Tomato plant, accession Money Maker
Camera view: horizontal (90 deg, fisheye); turntable rotation: 240 degrees
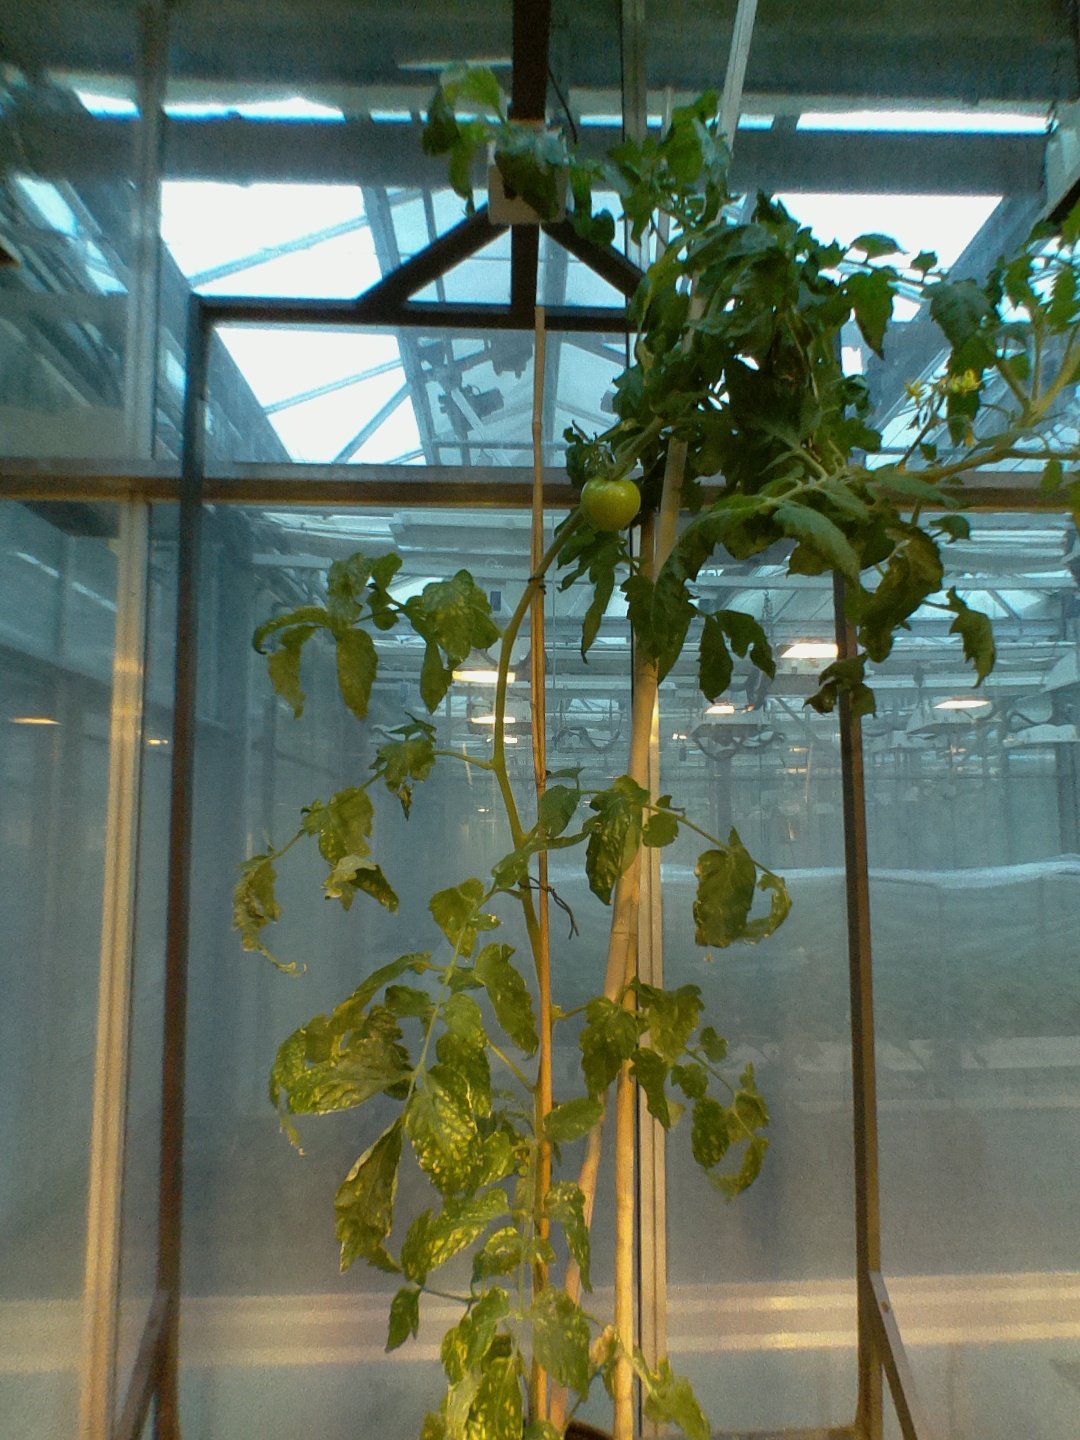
BBCH growth stage 74: 40%-50% of final fruit size